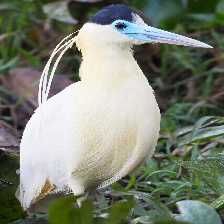
Species: CAPPED HERON
Scientific name: PILHERODIUS PILEATUS
ImageNet parent category: little_blue_heron